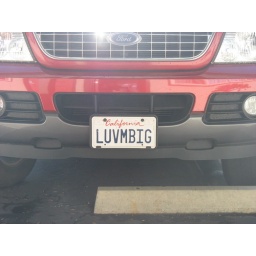
A license plate at our hotel. The family who rode in this car was a little overweight.....